Olympic Games

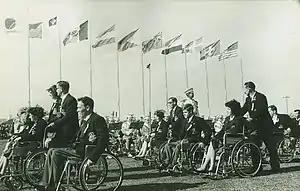
1964 Summer Paralympics in Tokyo

The Winter Olympics was created to feature snow and ice sports that were logistically impossible to hold during the Summer Games. Figure skating (in 1908 and 1920) and ice hockey (in 1920) were featured as Olympic events at the Summer Olympics. The IOC desired to expand this list of sports to encompass other winter activities. At the 1921 Olympic Congress in Lausanne, it was decided to hold a winter version of the Olympic Games. A winter sports week (it was actually 11 days) was held in 1924 in Chamonix, France, in connection with the Paris Games held three months later; this event became the first Winter Olympic Games. Although, it was intended that the "same" country host both the Winter and Summer Games in a given year, this idea was quickly abandoned. The IOC mandated that the Winter Games be celebrated every four years in the same year as their summer counterpart. This tradition was upheld until the 1992 Games in Albertville, France; after that, beginning with the 1994 Games, the Winter Olympics were held every four years, two years after each Summer Olympics.